The Fall of the House of Usher

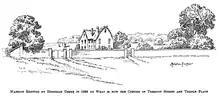
Home of Hezekiah Usher's son, Hezekiah

Poe's inspiration for the story may be based upon events of the Hezekiah Usher House, which was located on the Usher estate that is now a three-block area in downtown modern Boston, Massachusetts. Adjacent to Boston Common and bounded by Tremont Street to the northwest, Washington Street to the southeast, Avery Street to the south and Winter Street to the north, the house was constructed in 1684 and either torn down or relocated in 1830. Other sources indicate that a sailor and the young wife of the older owner were caught and entombed in their trysting spot by her husband. When the Usher House was torn down in 1830, two bodies were found embraced in a cavity in the cellar.